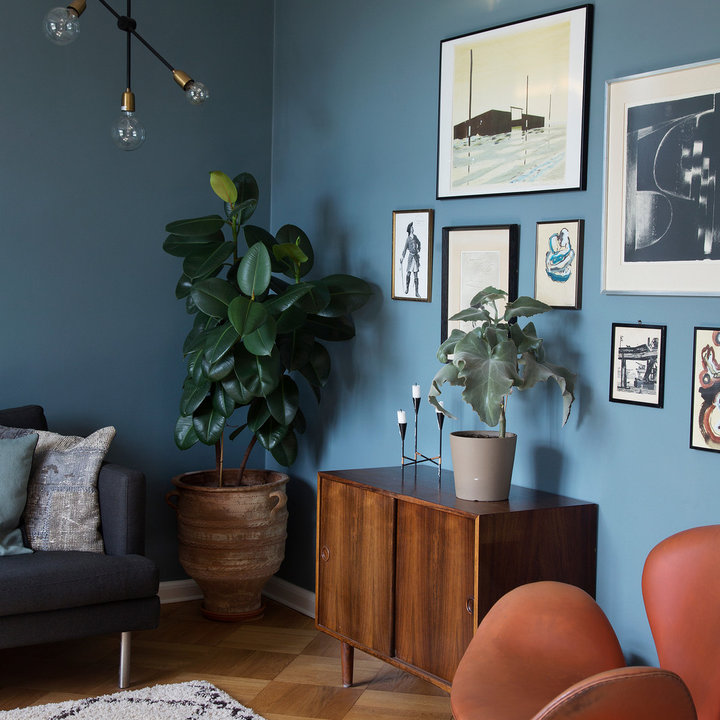
Style: Scandinavian